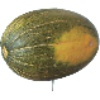
Label: melon_piel_de_sapo